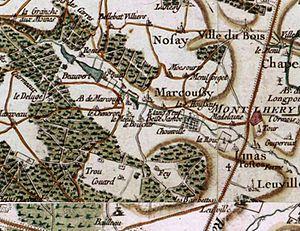
Carte de la région de Marcoussis au XVIIIe siècle par Cassini (Essonne, France)
Marcoussis est une commune française située à vingt-six kilomètres au sud-ouest de Paris dans le département de l’Essonne en région Île-de-France.